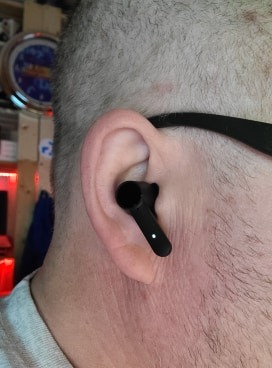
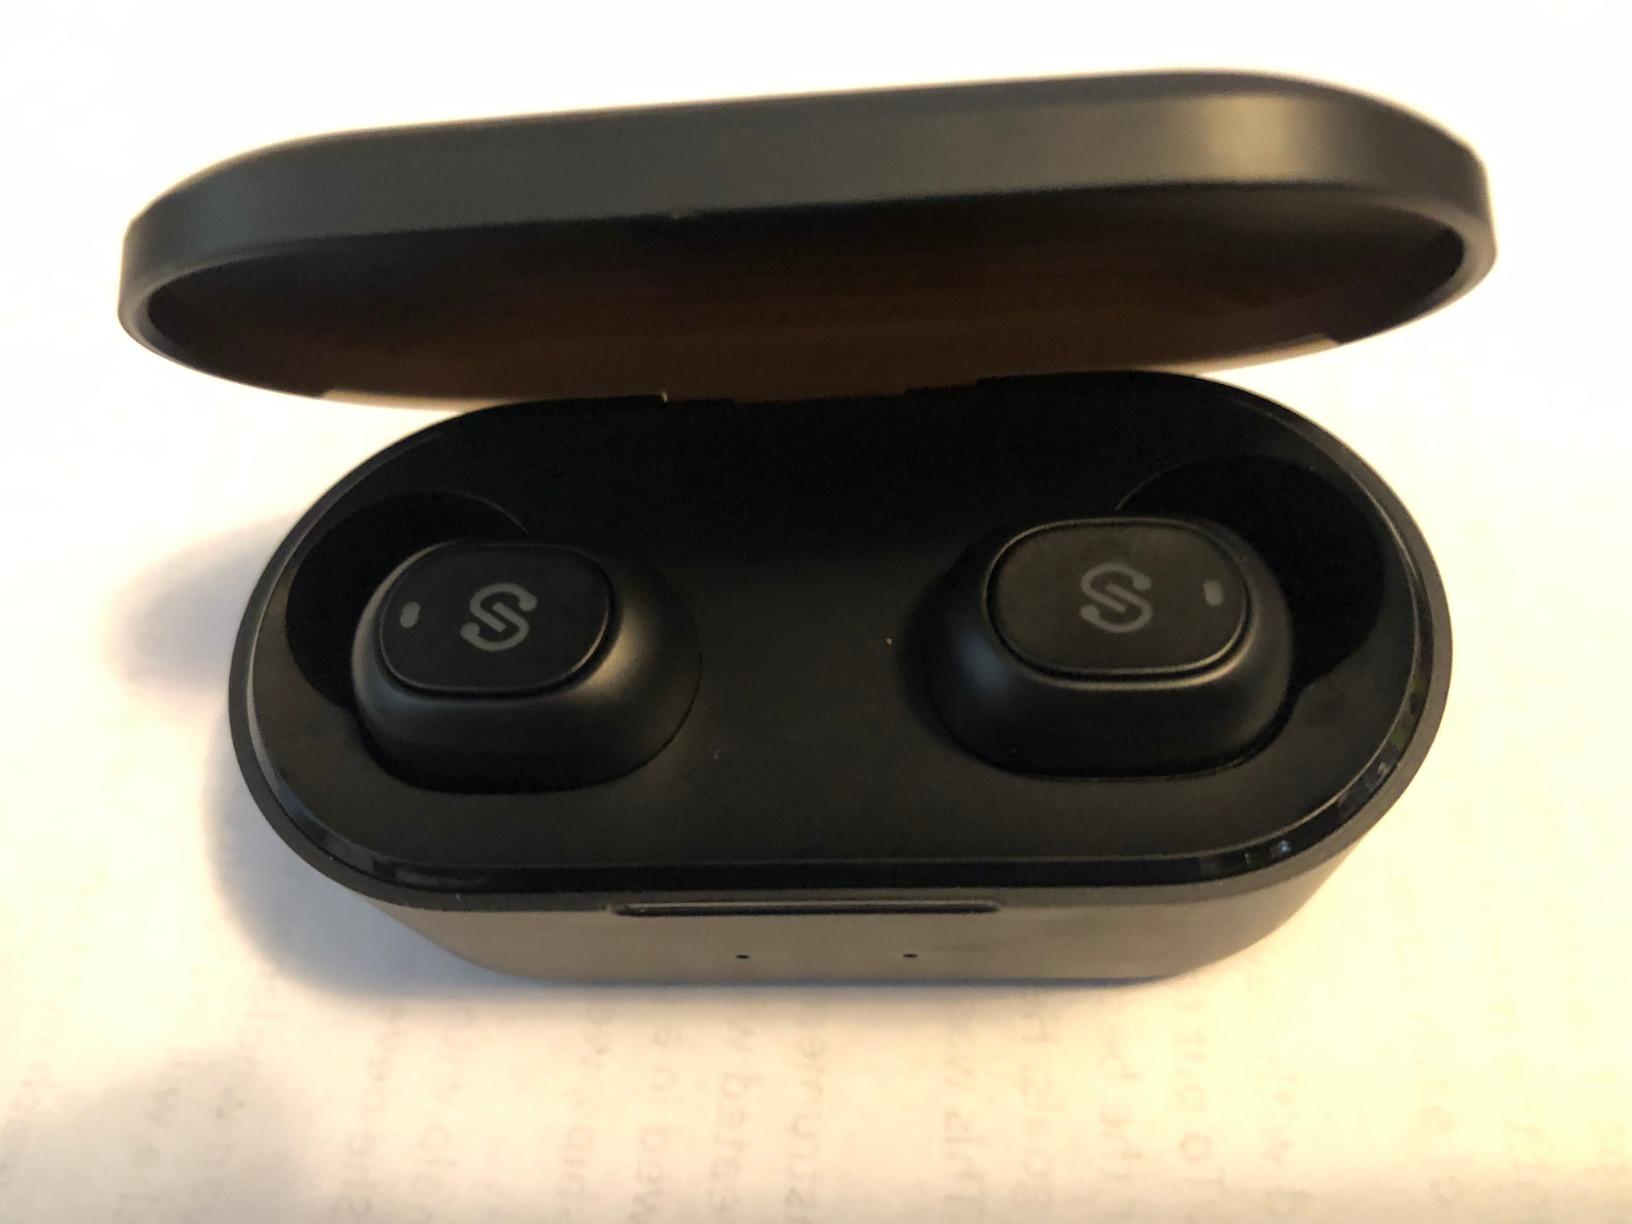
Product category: earbuds
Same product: no